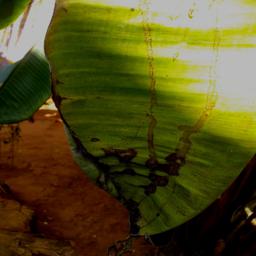
Label: MALBHOG LEAF